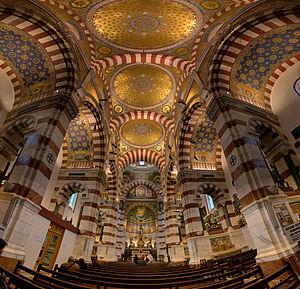
Notre-Dame-de-la-Garde, souvent surnommée « la Bonne Mère », est une basilique mineure du XIXᵉ siècle de l'Église catholique. Emblème de Marseille, dédiée à Notre-Dame de la Garde, elle domine la ville et la mer Méditerranée depuis le sommet de la colline Notre-Dame-de-la-Garde.